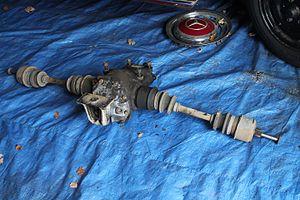
Pont d'une Mercedes-Benz W123
La Mercedes-Benz Type 123 est une automobile de classe Routière fabriquée par Mercedes-Benz de 1975 à 1986. Elle a subi deux restylages en septembre 1979 puis en septembre 1982. La 123 fait partie des séries 200 et 300. Elle succède aux /8 et sera suivie par la Classe E.